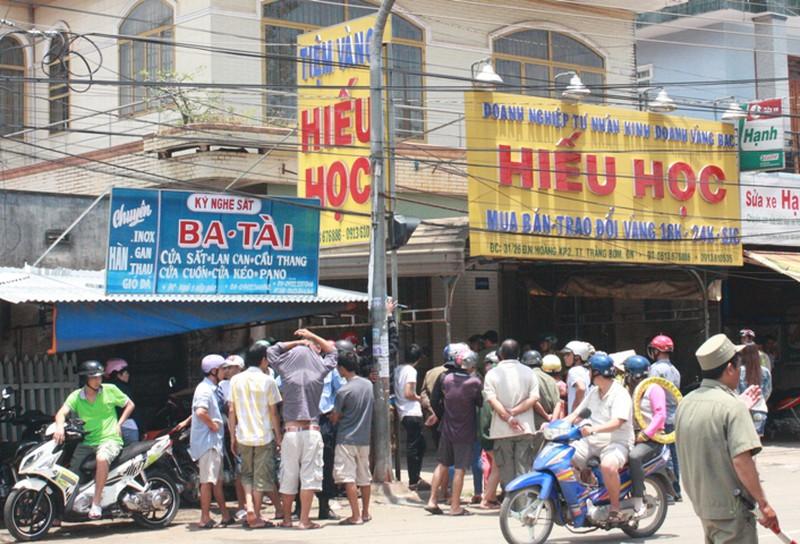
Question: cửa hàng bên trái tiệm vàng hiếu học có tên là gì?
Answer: cửa hàng bên trái tiệm vàng hiếu học có tên là ba tài